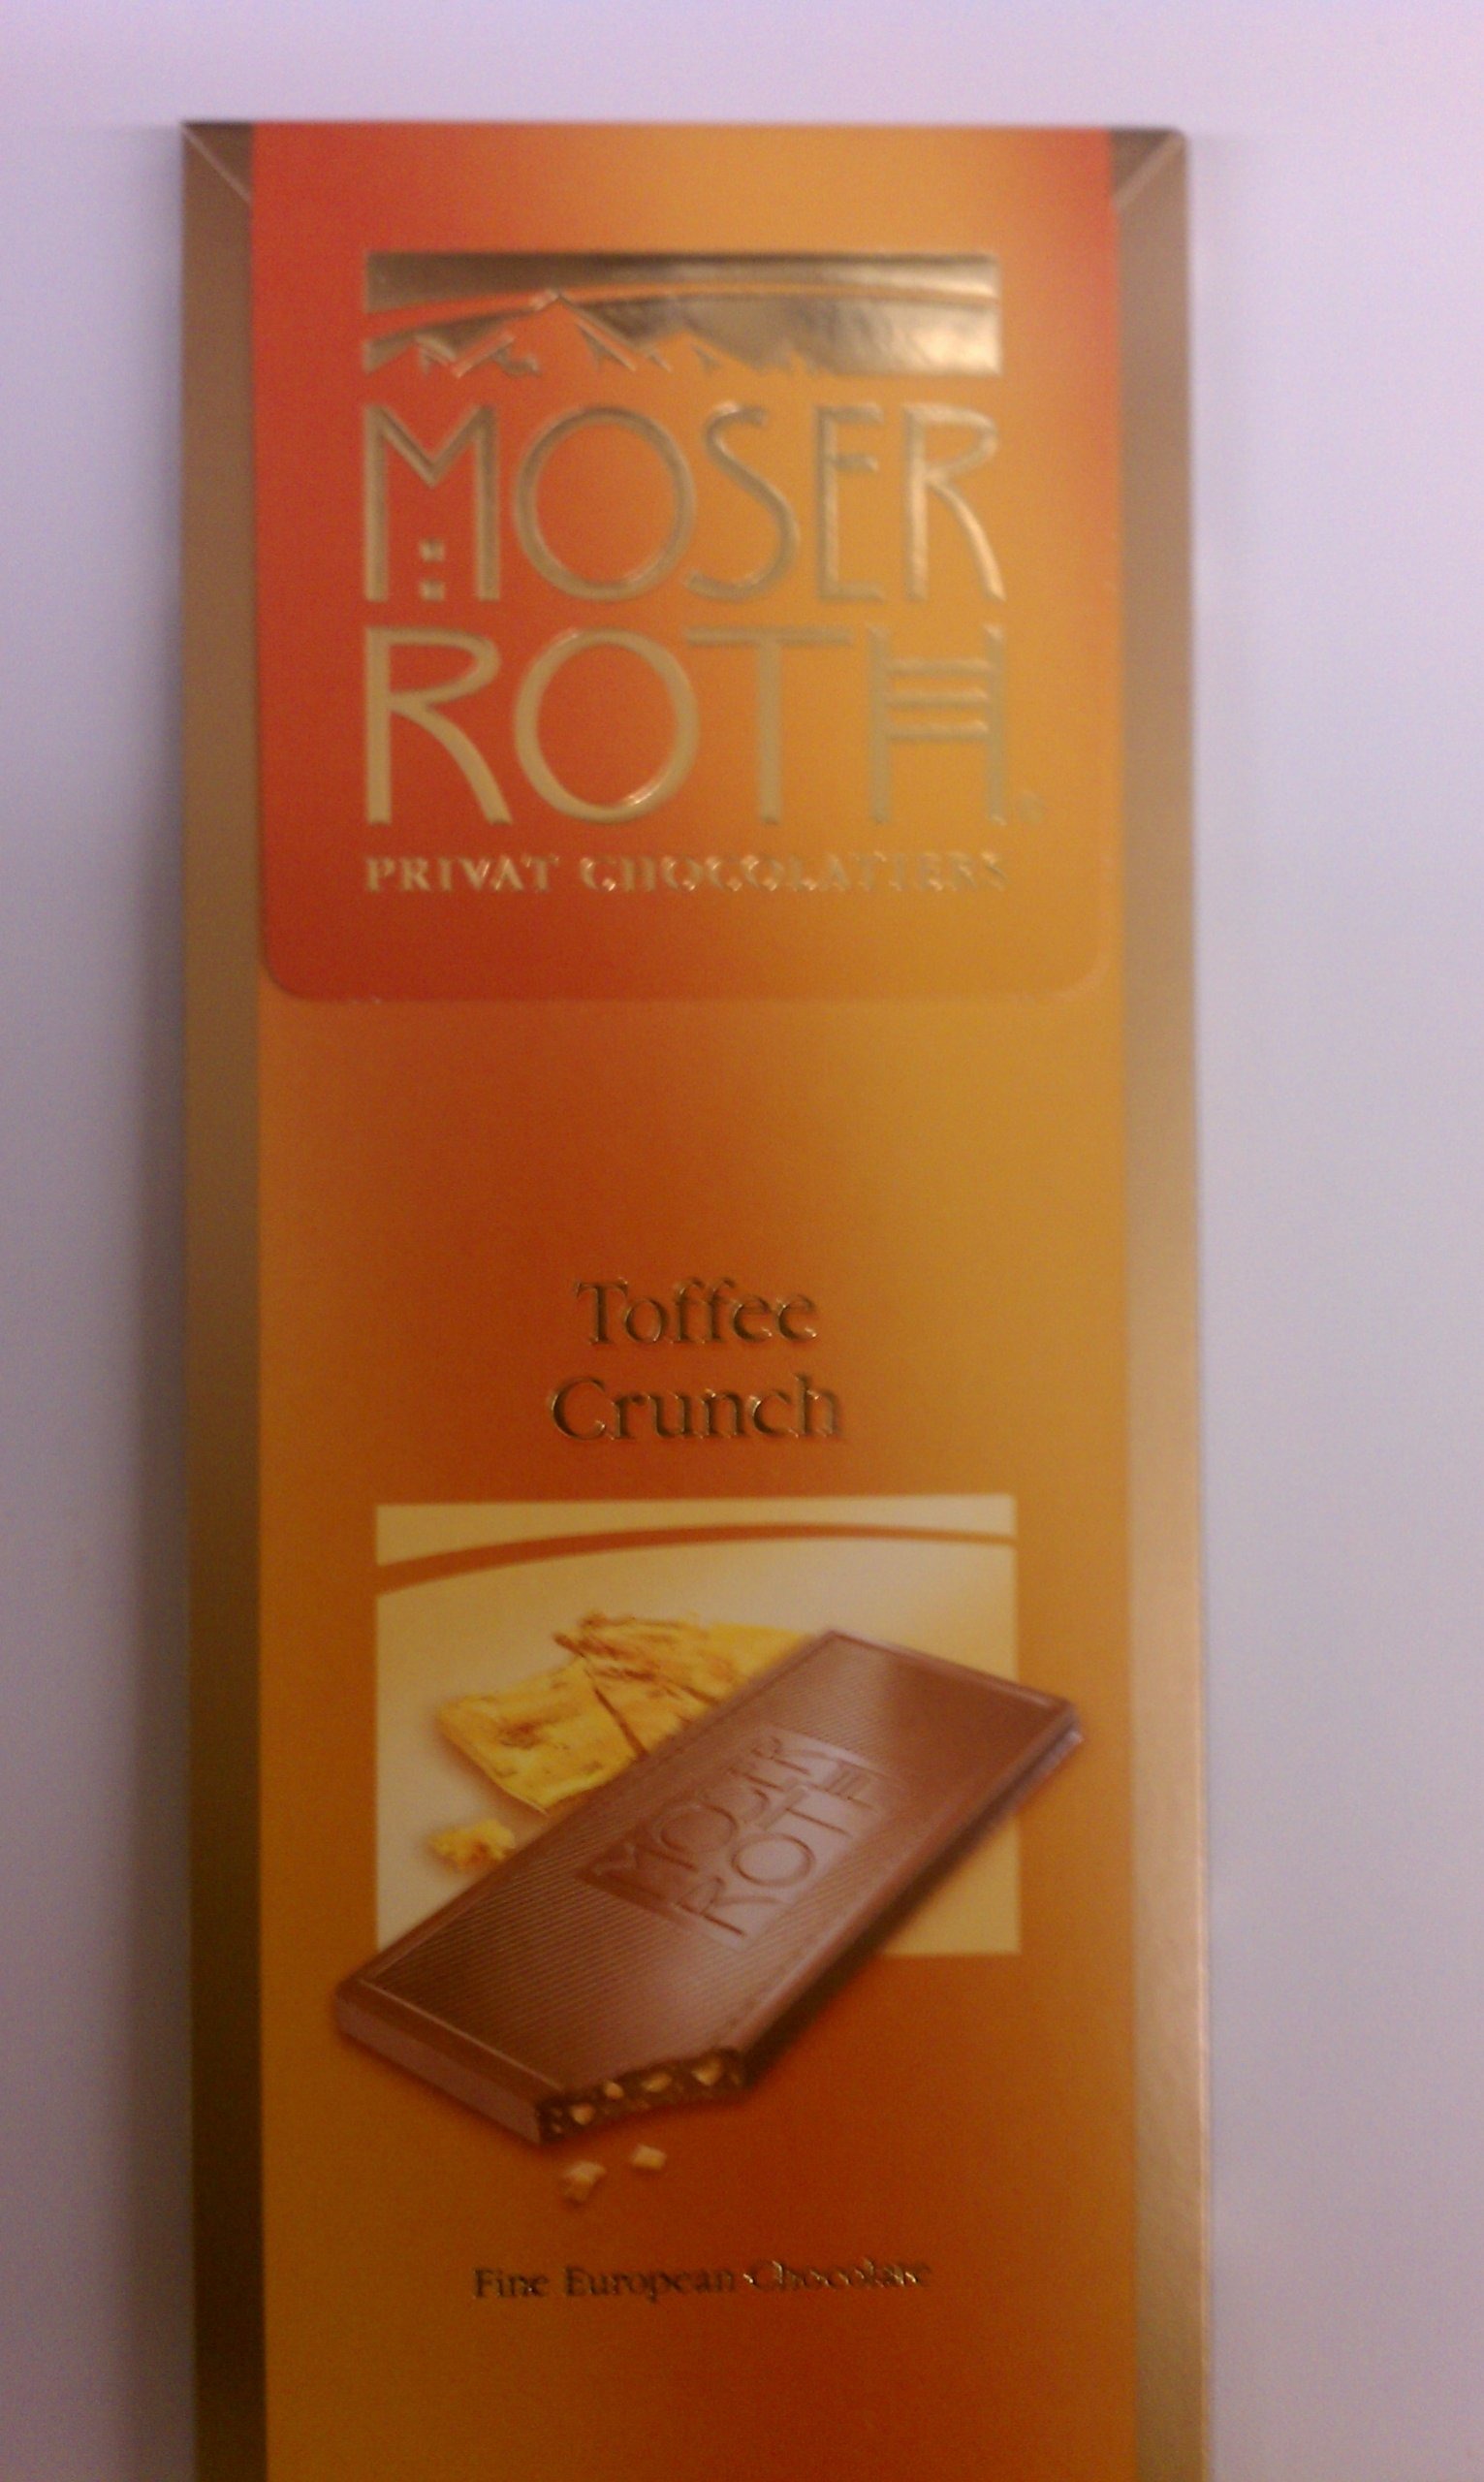
Item Name: fine chocolate bars - Toffee Crunch (Pack of 4).
Value: 4.0
Unit: Count

Price: 19.99